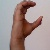
The image shows a hand gesture representing the letter 'C' in Indian Sign Language.